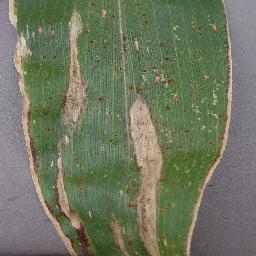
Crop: corn
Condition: (maize)_northern_blight